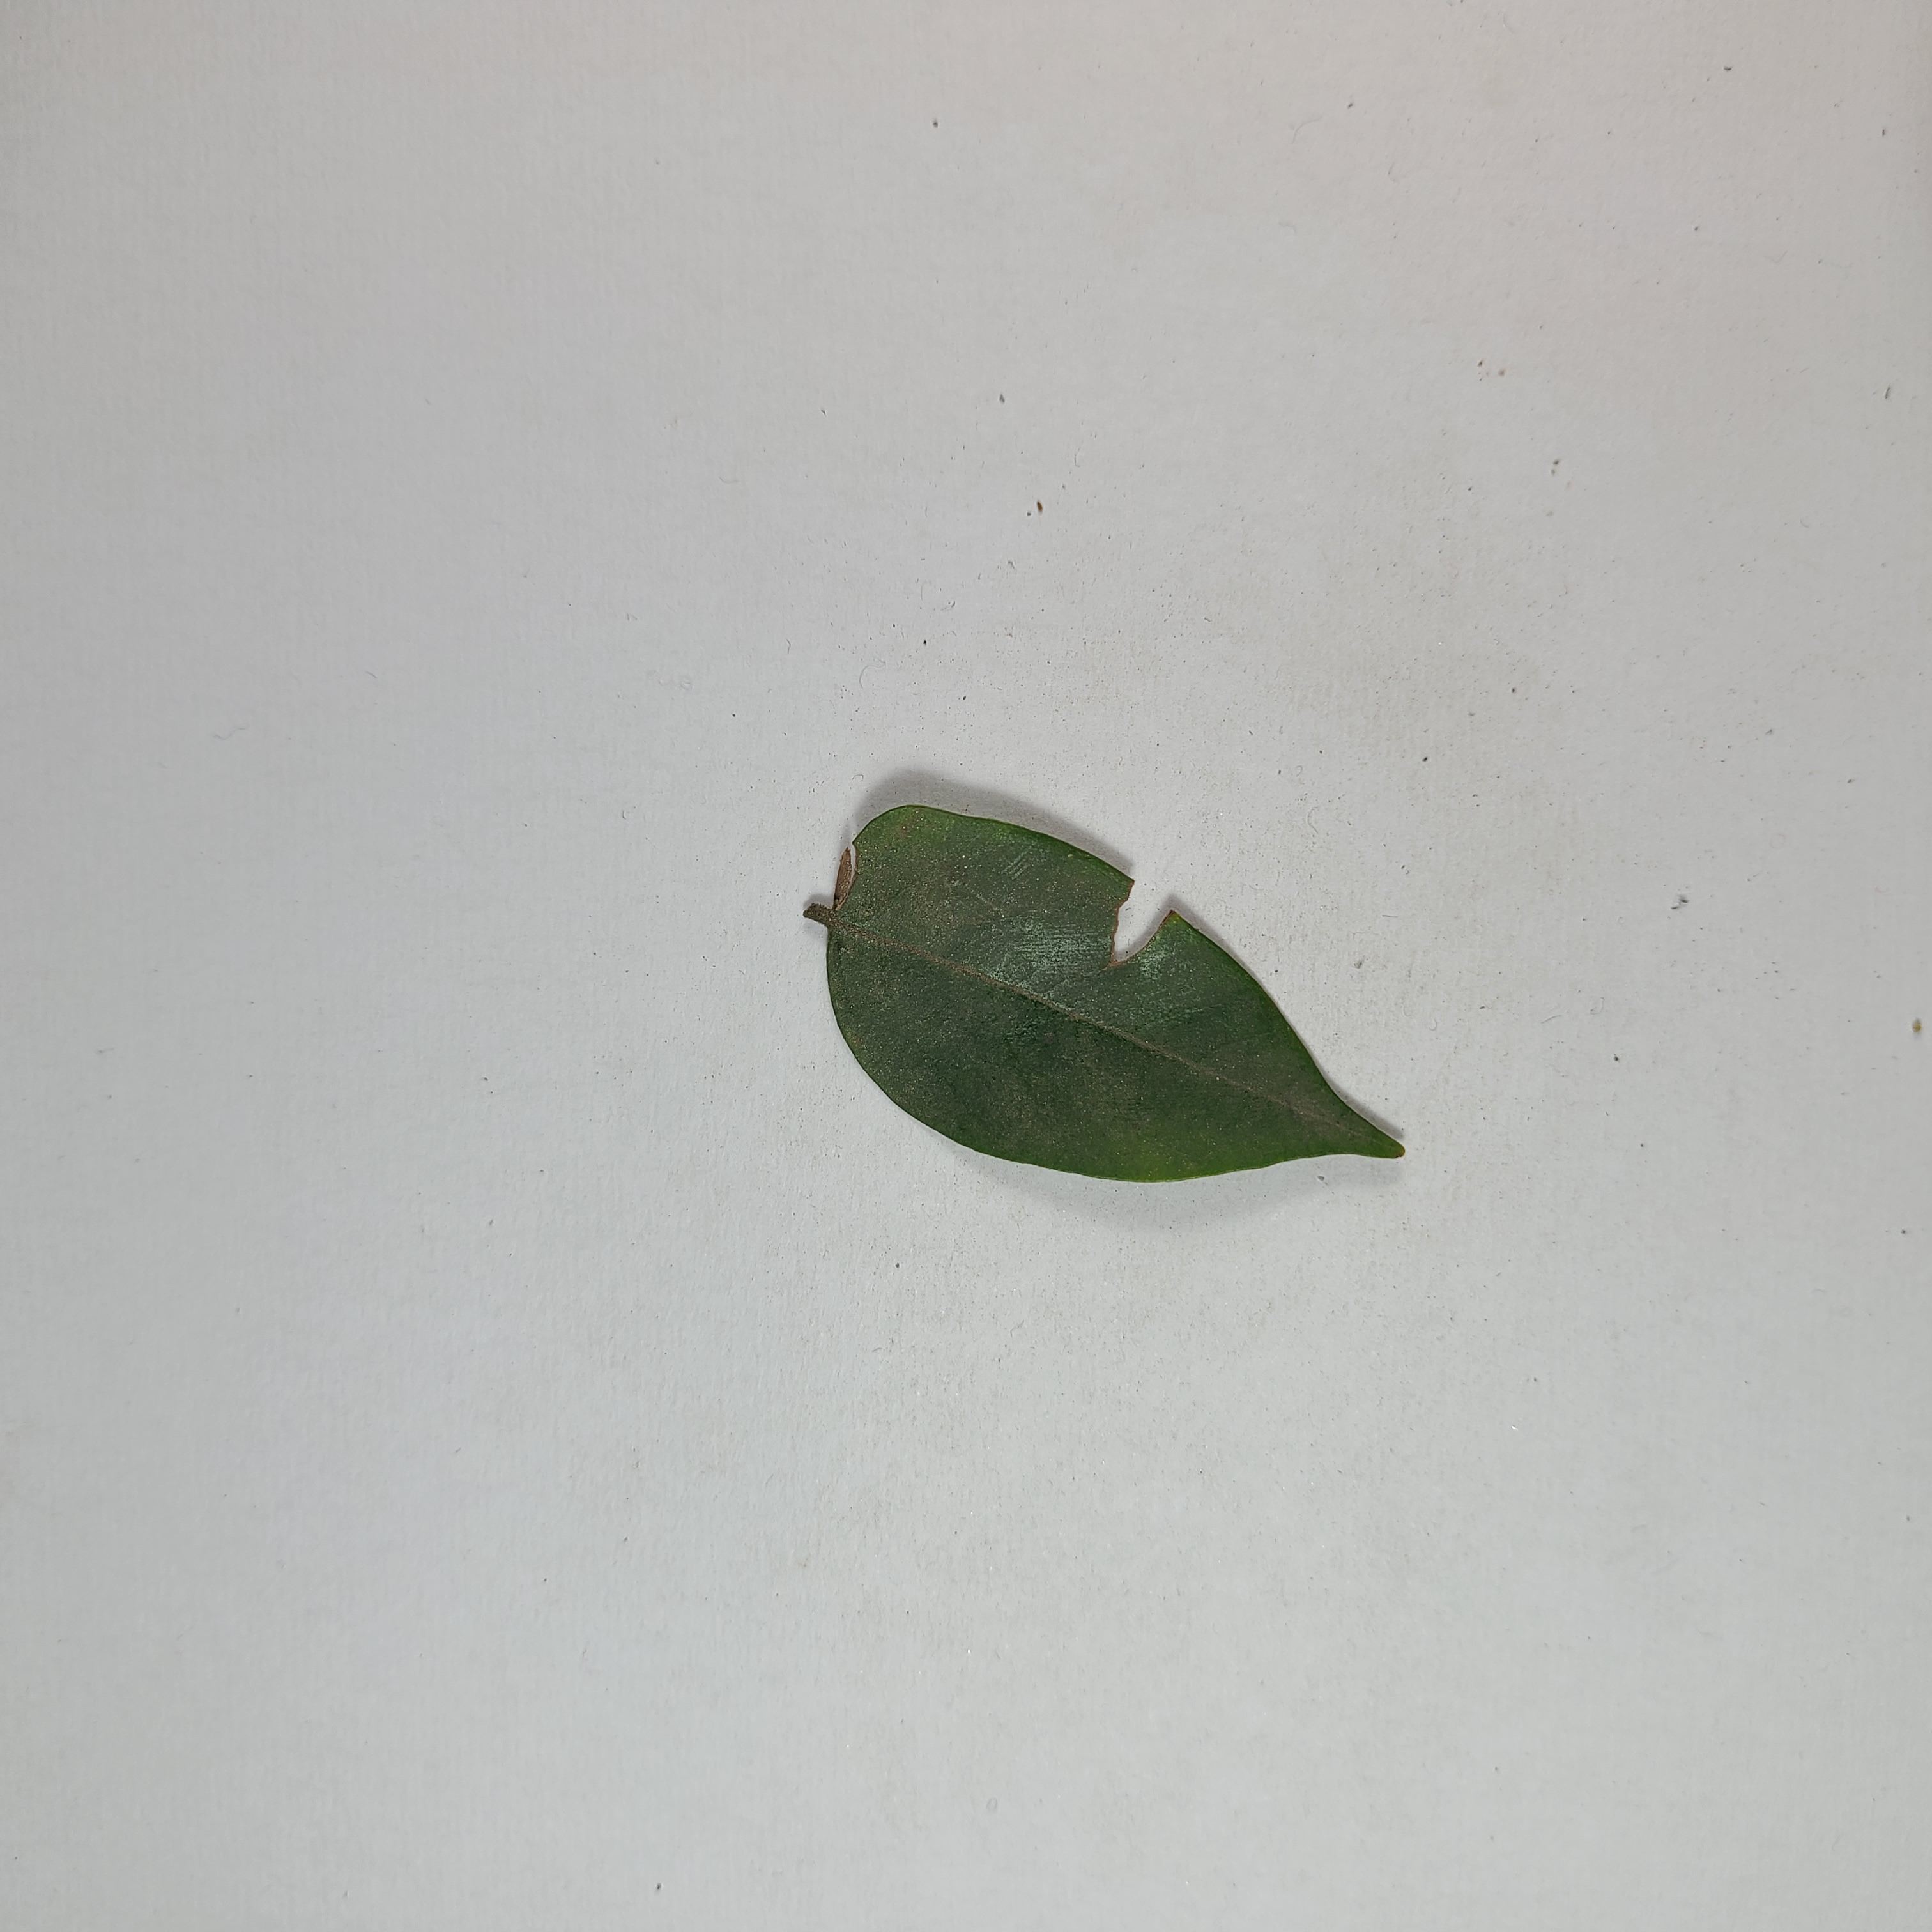
Label: Insect Hole leaves